Ahmet Şahbaz

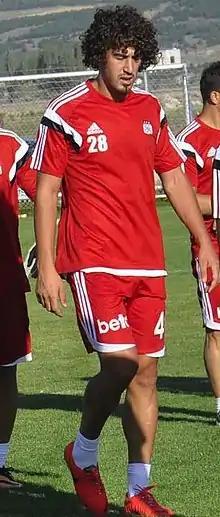

Ahmet Şahbaz (born 12 March 1991) is a Turkish footballer who plays as a defender for TFF Third League club Talasgücü Belediyespor.